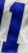
Number: 1